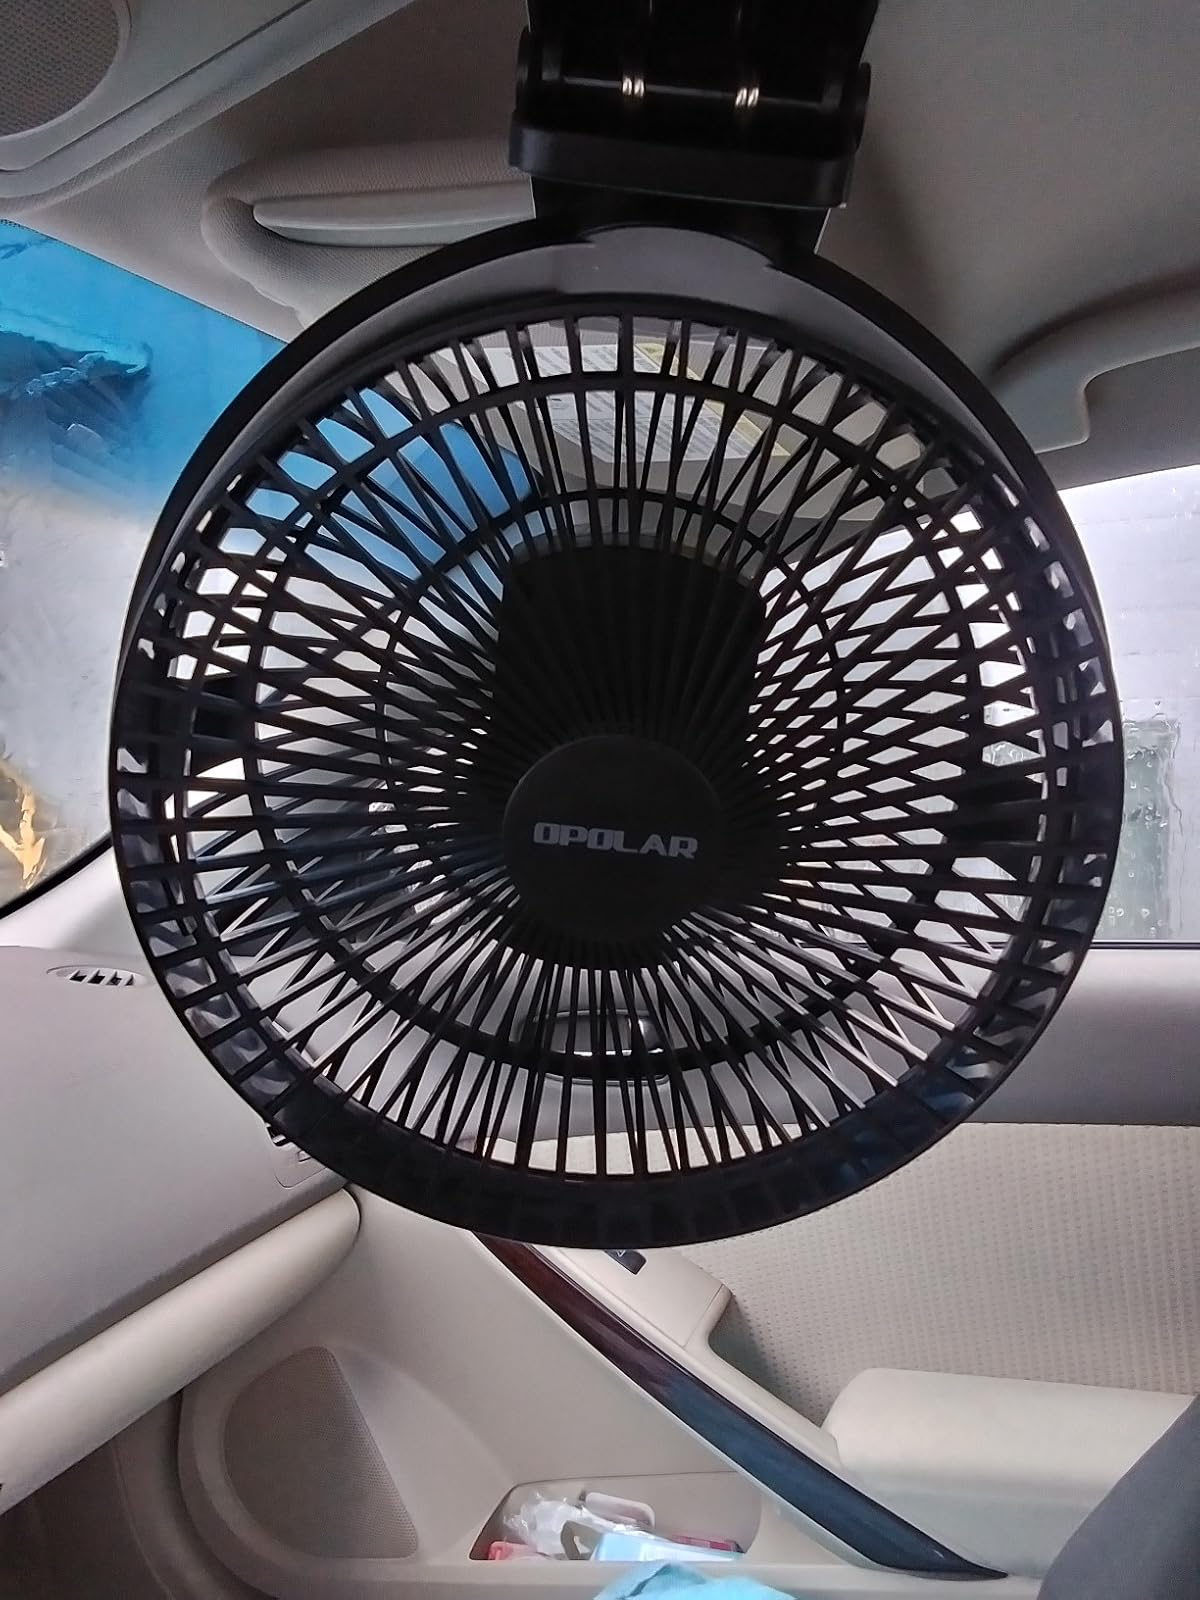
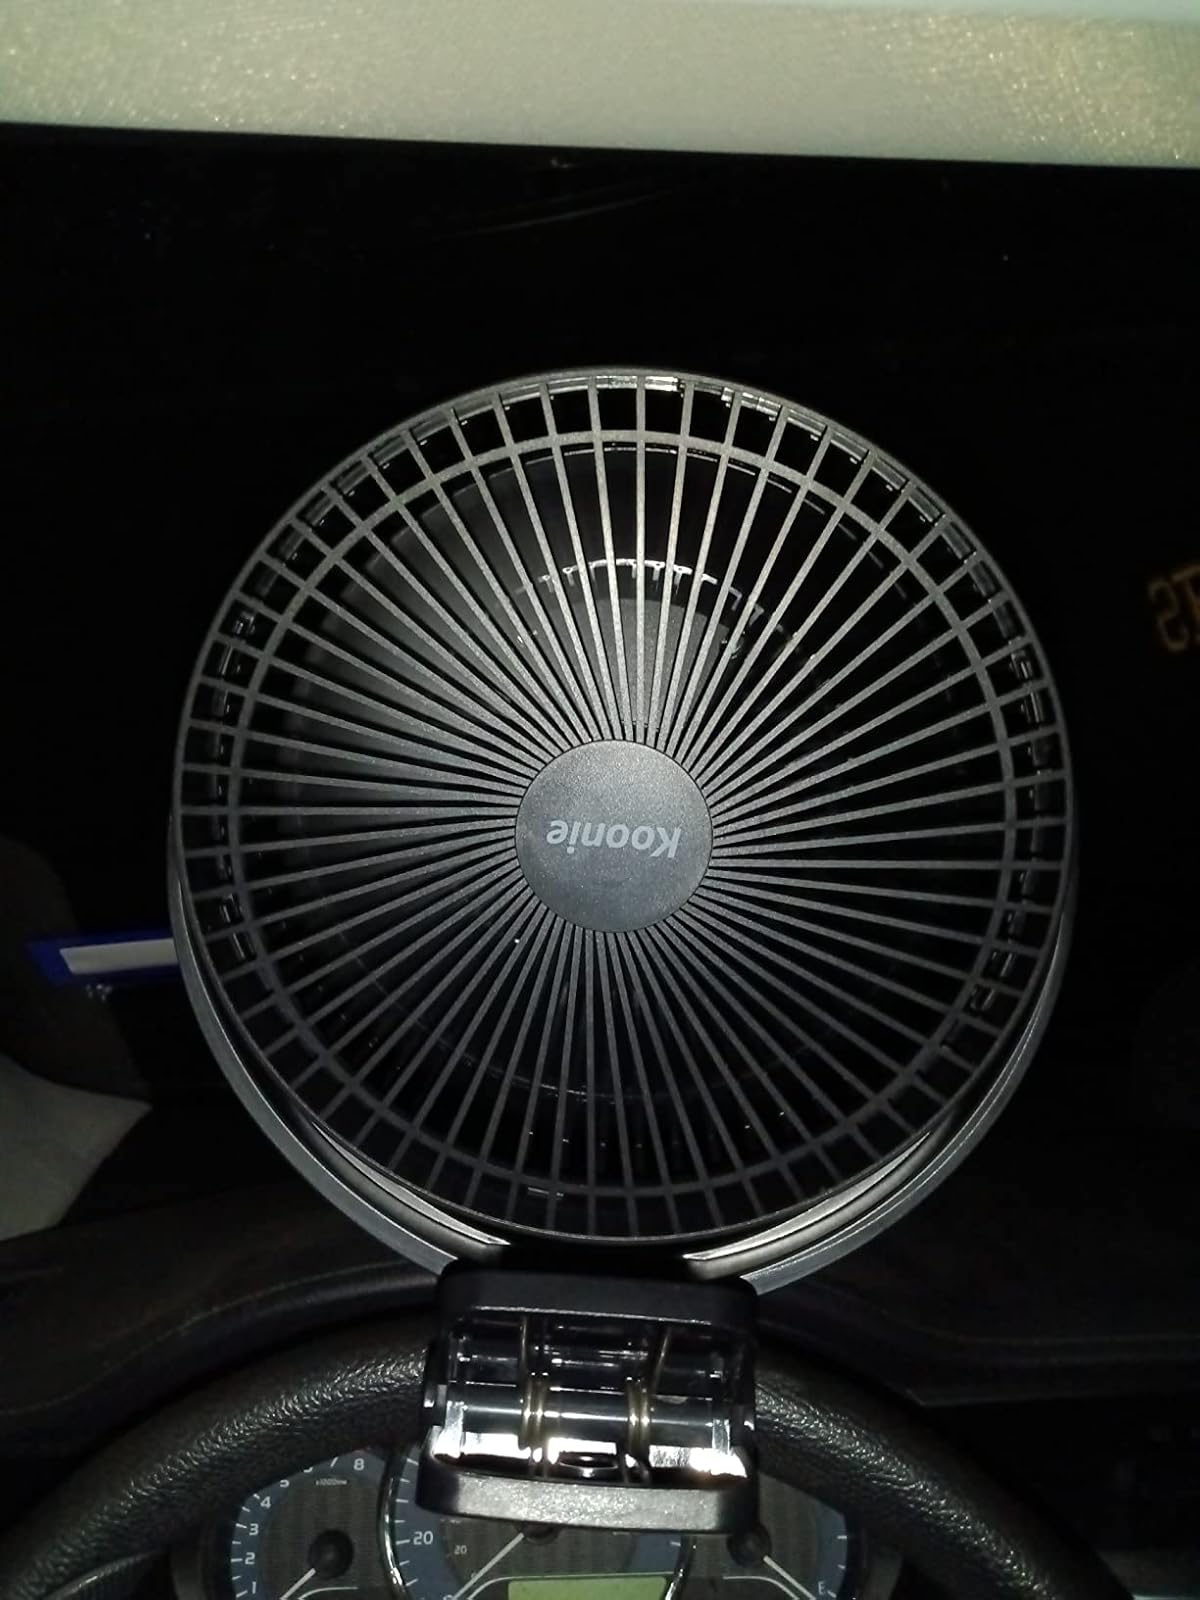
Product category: fan
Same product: yes